Checking In (American Horror Story)

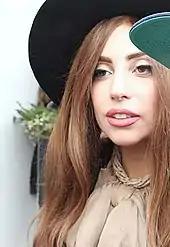
Lady Gaga's performance received mixed reviews from critics, but the style of The Countess was praised.

"Checking In" gained a 3.0 18–49 ratings share and was watched by 5.81 million viewers, leading the night on cable, about a 5% dip from the "" premiere. It also topped the social ratings, driving 878,000 tweets seen by over 5.4 million people. The episode averaged a 3.0 rating in the 18–49 years adult demographic, the most sought after by advertisers, and ranked second among all primetime series aired on Wednesday night, only behind Fox's drama" Empire". After factoring in delayed viewing, the episode rose to 9.1 million, with 6.13 million in the 18–49 demographic, while combined linear, non-linear and encore viewing, it drew 12.17 million viewers through October 11. "Checking In" is notable for being the second longest episode in the series' history, clocking in at 64 minutes, tied with the premiere of the fourth season.